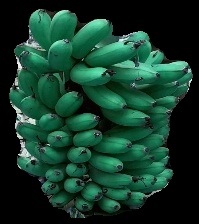
Variety: rasbale
Grade: grade1